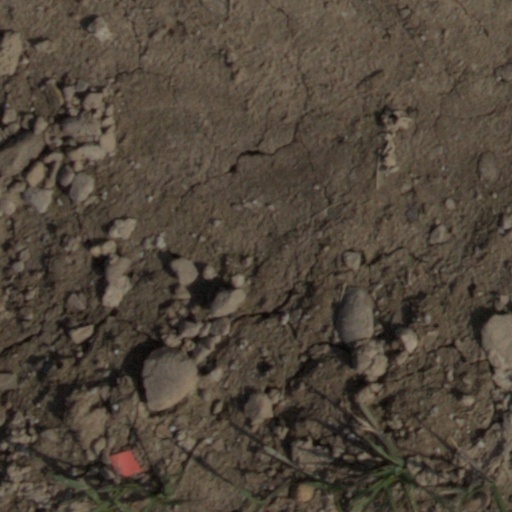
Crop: wheat